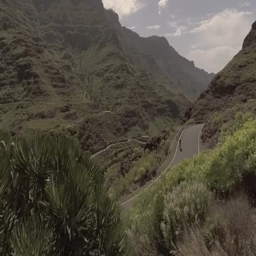
aerial , flight over valleys and forest on the volcanic island